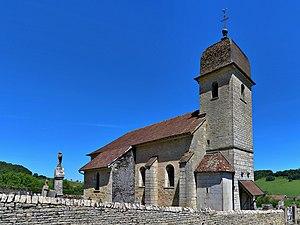
L'église
Pugey est une commune française située dans le département du Doubs en région Bourgogne-Franche-Comté. Elle fait partie de l'arrondissement de Besançon, du canton de Besançon-6 et de Grand Besançon Métropole. Elle appartient à la première des cinq circonscriptions du Doubs et à l'académie de Besançon. Ses habitants se nomment les Pugelots et Pugelotes.